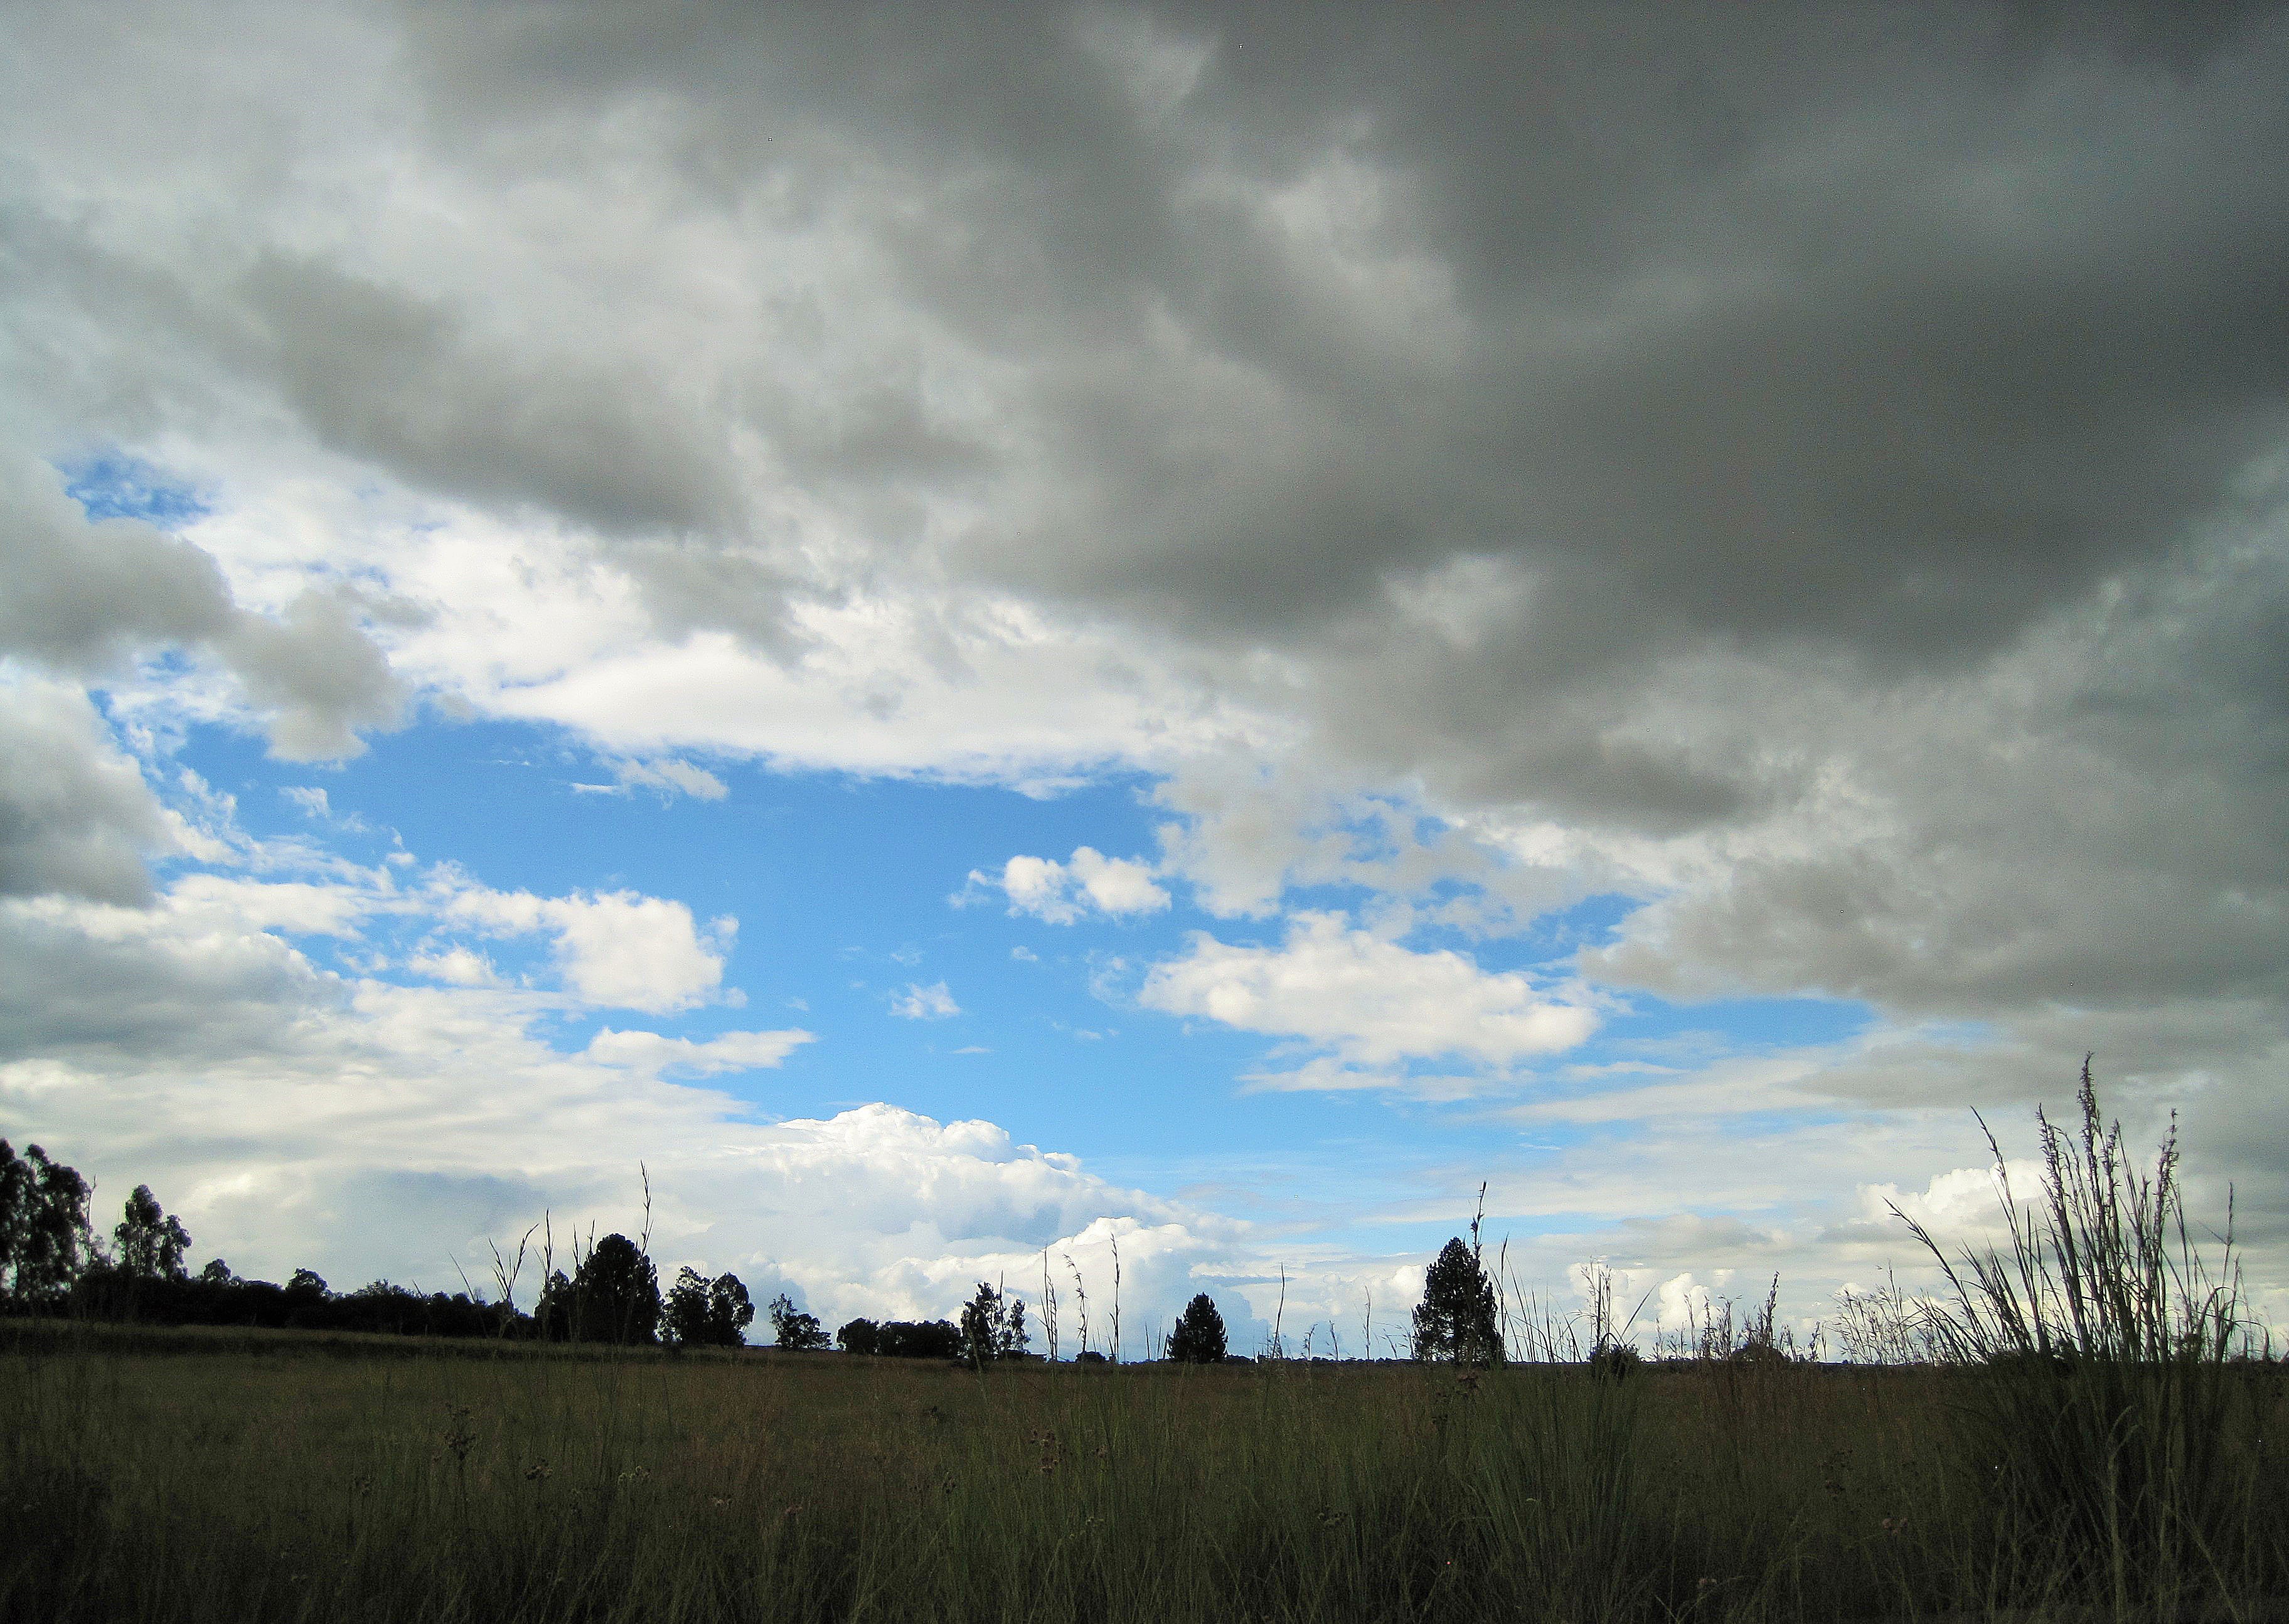
landscape, tree, nature, grass, horizon, cloud, sky, field, meadow, prairie, sunlight, morning, wind, dawn, dry, dusk, evening, cumulus, agriculture, plain, clouds, grassland, tall, low, rural area, veld, meteorological phenomenon, grass family, low clouds